List of people from New Orleans

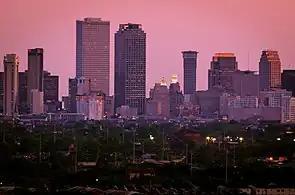
New Orleans skyline

This is a list of notable individuals who are or were natives, or notable as residents of, or in association with the American city of New Orleans, Louisiana.